X̱á:ytem

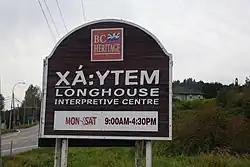
Sign for the X̱á:ytem Longhouse Interpretive Centre

X̱á:ytem is an indigenous archaeological site and the name of a related museum run under the auspices of the Stoːlo people at Hatzic, British Columbia, Canada. X̱á:ytem is approximately 80 kilometres east of Vancouver on Highway 7. It is reached via the bridge at Mission, about 15 kilometres from the border with the US state of Washington. The site was designated in 1992 as a national historic site of Canada for its spiritual value to the Stoːlo people, as well as being one of the oldest discovered habitation sites at approximately 5000 years old. It was listed on the Canadian register of historic places in 2005. It is also known as Hatzic Rock National Historic Site of Canada.